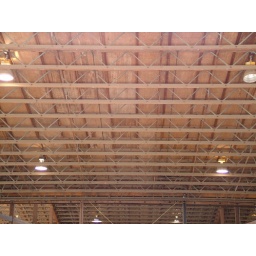
ceiling in the cow house